Edward H. Brooks

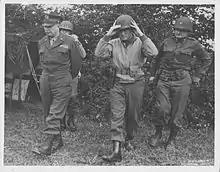
Major General Brooks walking with General Eisenhower, Lieutenant General Bradley and Colonel Palmer.

In early November, VI Corps was confronted with three problems: to bring the corps' right and left flanks up to the salient held by the 3rd Infantry Division along the Meurthe, thus straightening a "jump" line for another offensive; to introduce the newly arrived 100th and 103rd Infantry Divisions into combat, and to make final plans and regroup the entire corps for an attack to cross the Meurthe, to crack the German Winter Line, to penetrate the Vosges passes, and to reach the Rhine. The Seventh Army's assault was marked by success. VI Corps drove through to its objectives. German defenses of the Vosges passes were taken, Strasbourg was captured and the River Rhine reached.